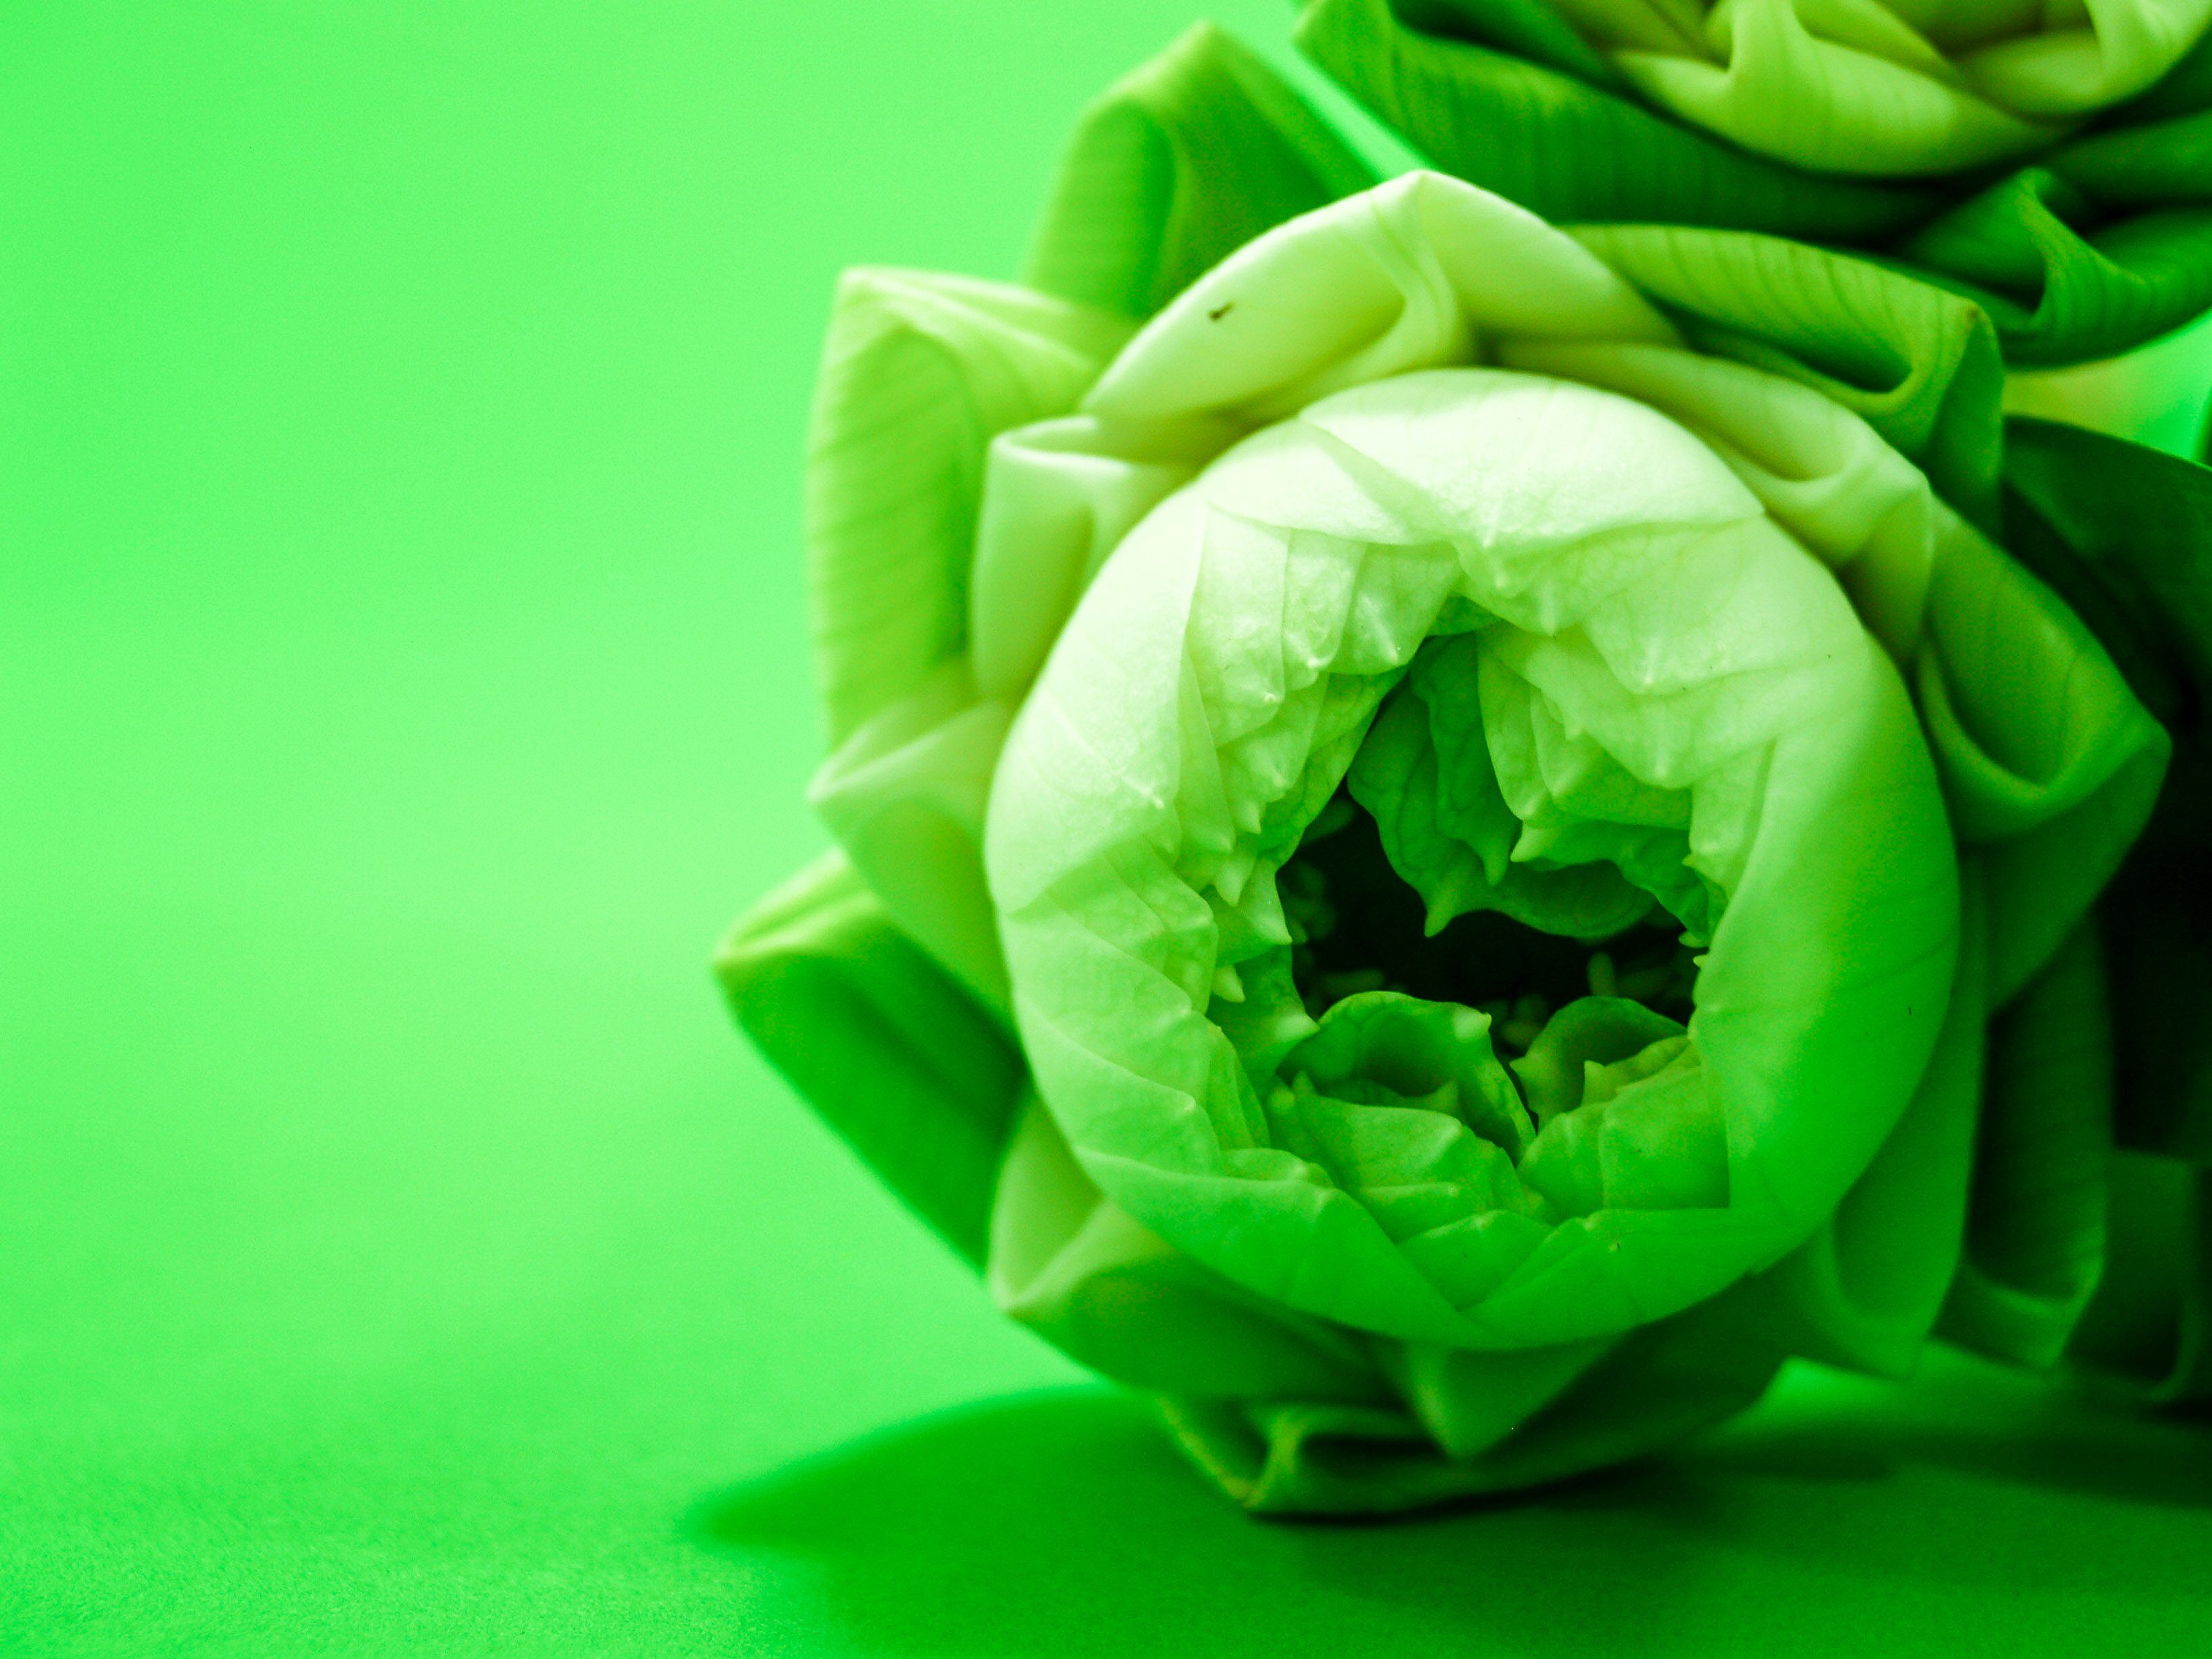
flower, blossom, petal, lotus, water, beautiful, background, nature, green, spring, botany, lily, season, leaf, beauty, plant, natural, pond, white, bloom, garden, botanical, asia, flora, waterlily, aquatic, exotic, blooming, lilly, waterlilly, macro photography, computer wallpaper